Kal-guksu
Also known as:
es - Spanish: Kalguksu
id - Indonesian: Kal-guksu
it - Italian: Kalguksu
ja - Japanese: カルグクス
jv - Javanese: Kal-guksu
ko - Korean: 칼국수
ms - Malay: Kal-guksu
nl - Dutch: Kalguksu
ru - Russian: Кхальгуксу
uk - Ukrainian: Калькуксу
Category: noodle (wheat noodle)
Cuisine: Korean
Associated cuisines: Korean
Area: Korea
Countries: Korea
Region: Eastern Asia

The dish consists of handmade, knife-cut wheat flour noodles served in a large bowl with broth and other ingredients. It is traditionally considered a seasonal food, consumed most often in summer.

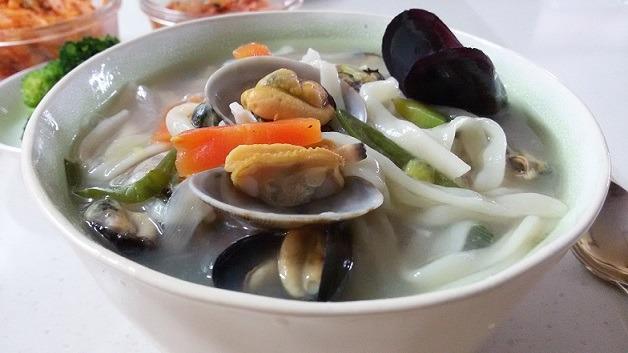
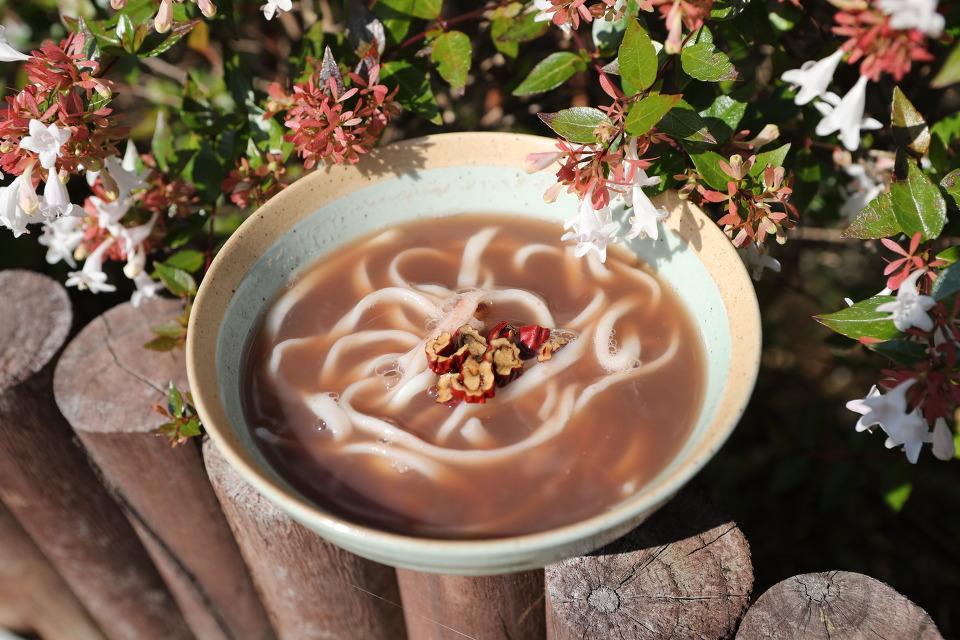
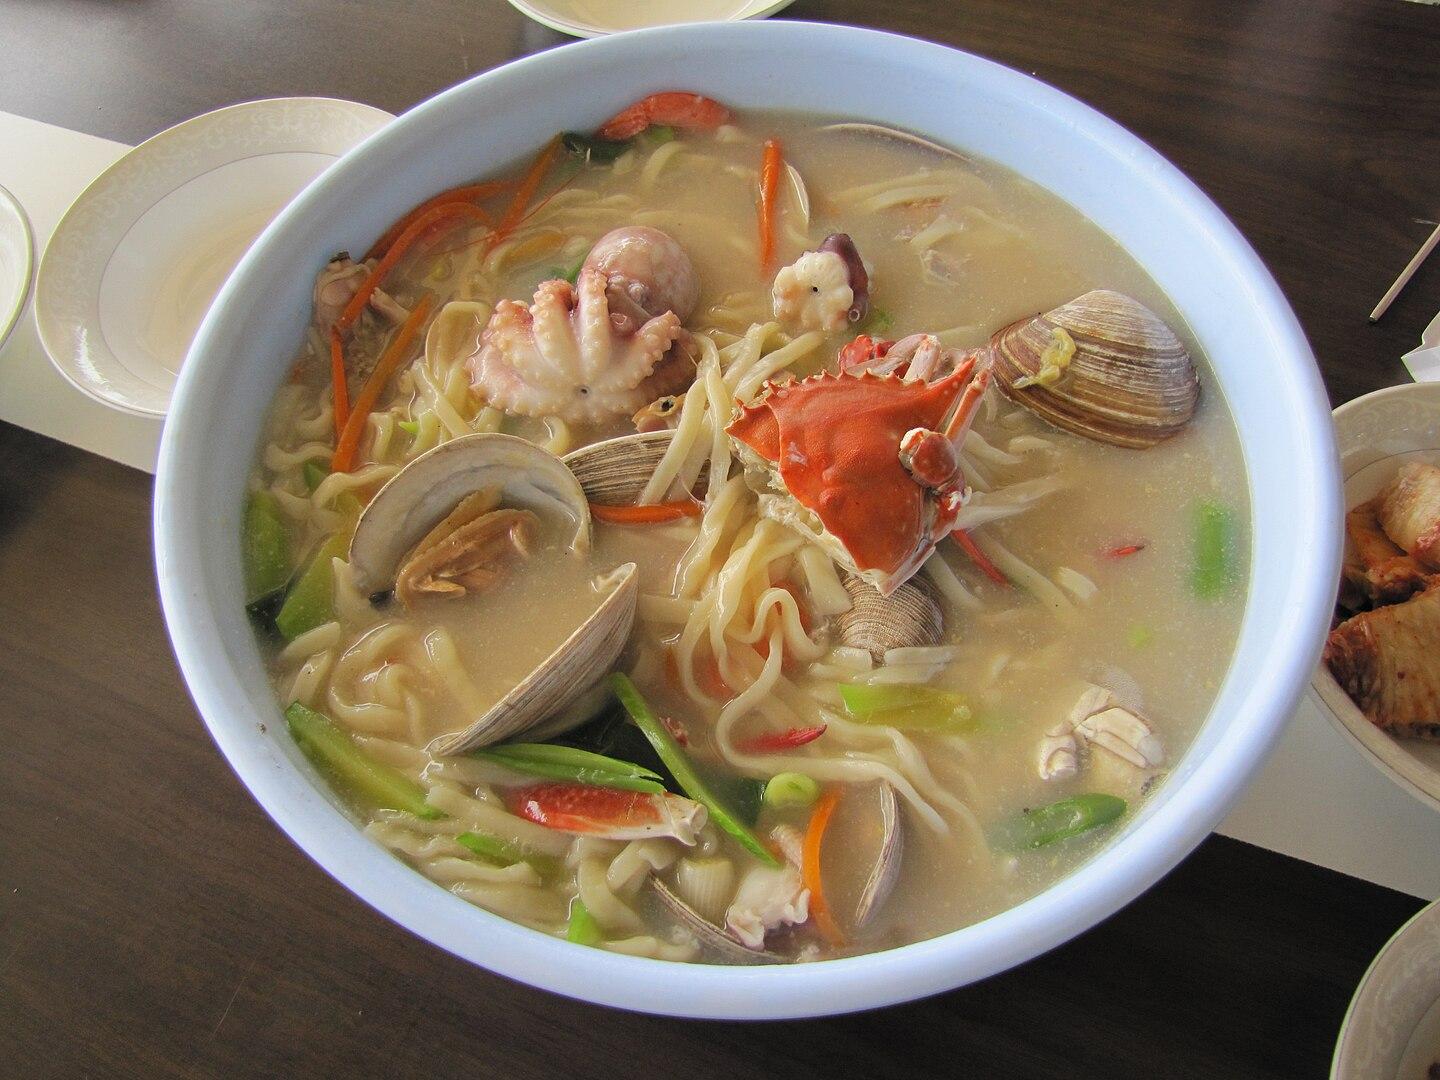
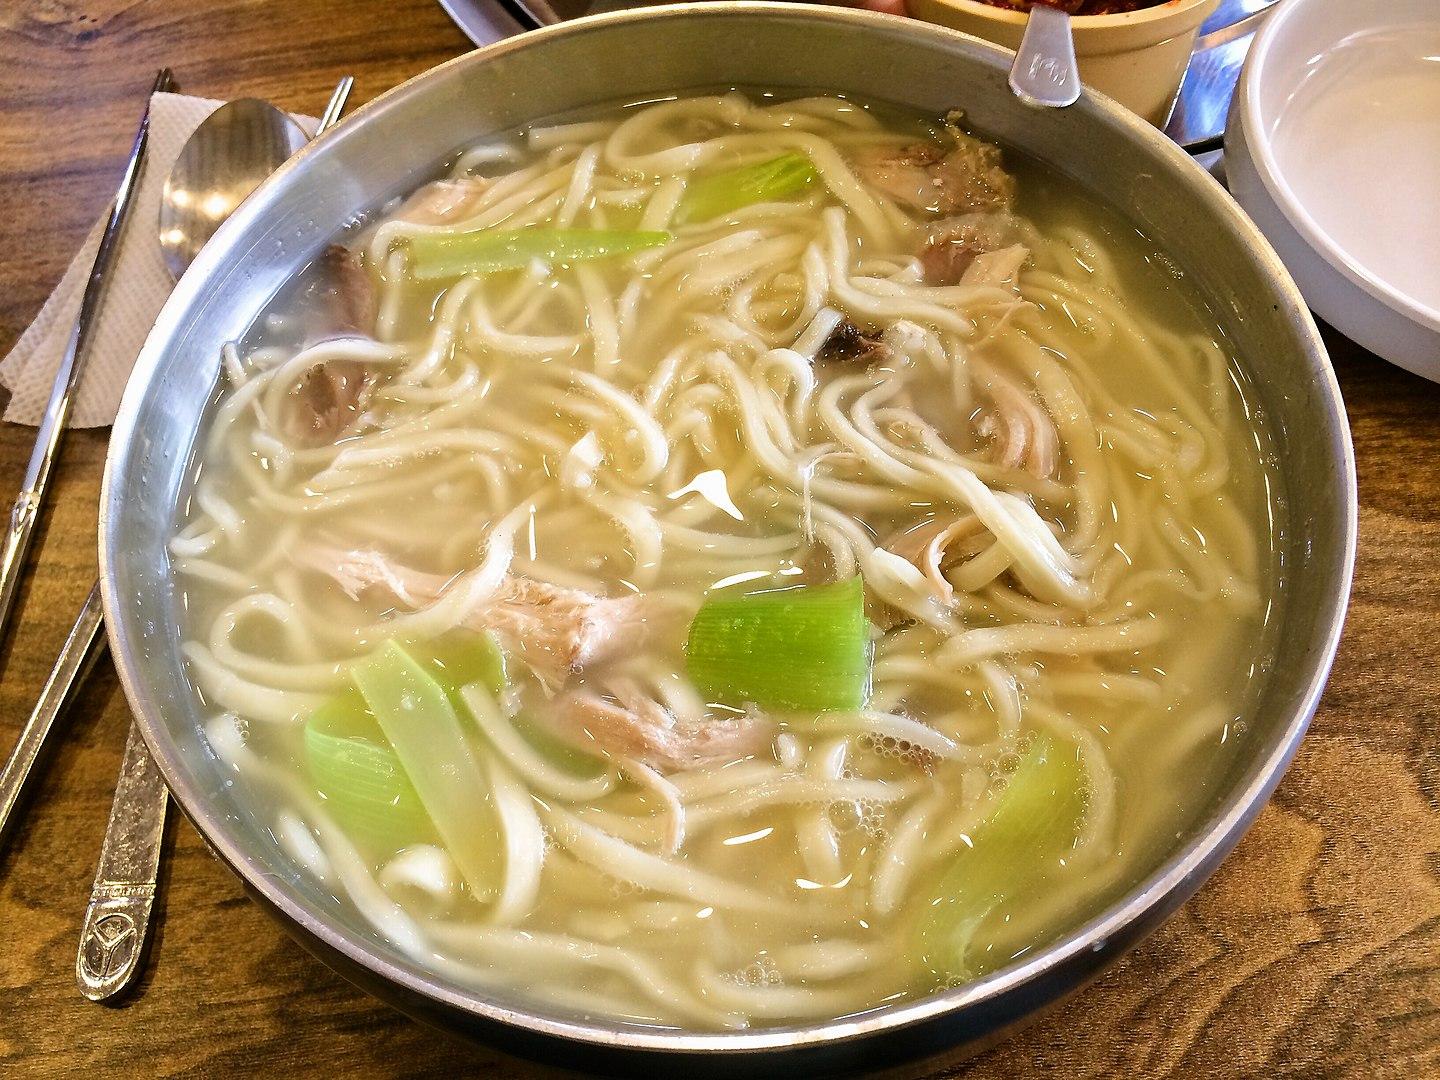